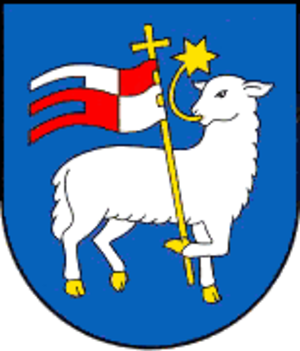
Trenčín
Trenčín er en by i Slovakiet. Byen har et indbyggertal på ca. 57.000.